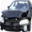
Label: automobile